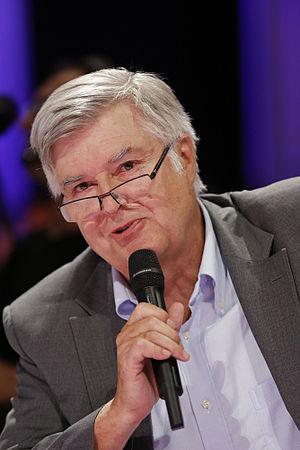
Pierre Veltz intervenant à une conférence en septembre 2013.
Paris-Saclay est un pôle scientifique et technologique en cours d'aménagement à vingt kilomètres au sud de Paris, sur une zone couvrant 27 communes des départements de l'Essonne et des Yvelines. Sa construction, lancée en 2006, doit durer quinze à vingt ans pour permettre de regrouper à terme entre 20 et 25 % de la recherche scientifique française. Le projet Paris-Saclay vise à regrouper organismes de recherche, grandes écoles, universités et entreprises privées afin de créer un pôle d'excellence scientifique et technique de dimension internationale, comparable à la Silicon Valley ou à la région de Cambridge.